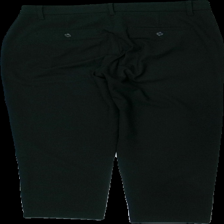
View: back
Type: Trousers
Category: Ladies
Brand: Soya/Soyaconcept
Colors: Black
Material: 63% polyester 32% viskos 5% elastan
Cut: Tight
Season: All
Price range: 50-100
Recommended usage: Reuse
Description: kostymbyxor med svarta knappar
Comment: storlek saknas